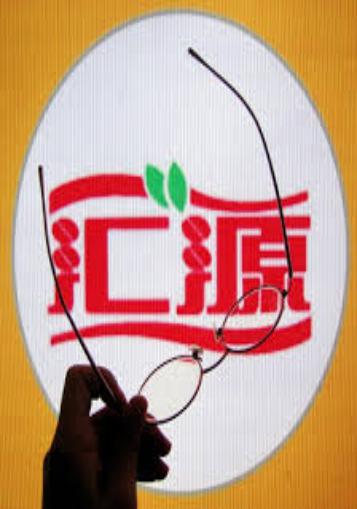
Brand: Huiyuan
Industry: Food